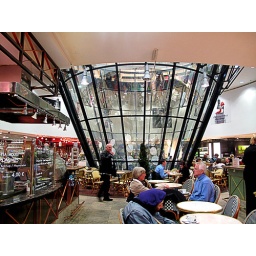
aa IMG_5834 Freda sitting at table in G Lafayette Gourmet. Berlin 13 4 10